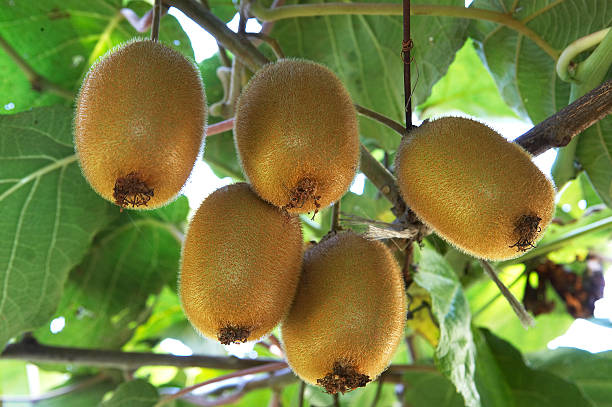
Label: Kiwi